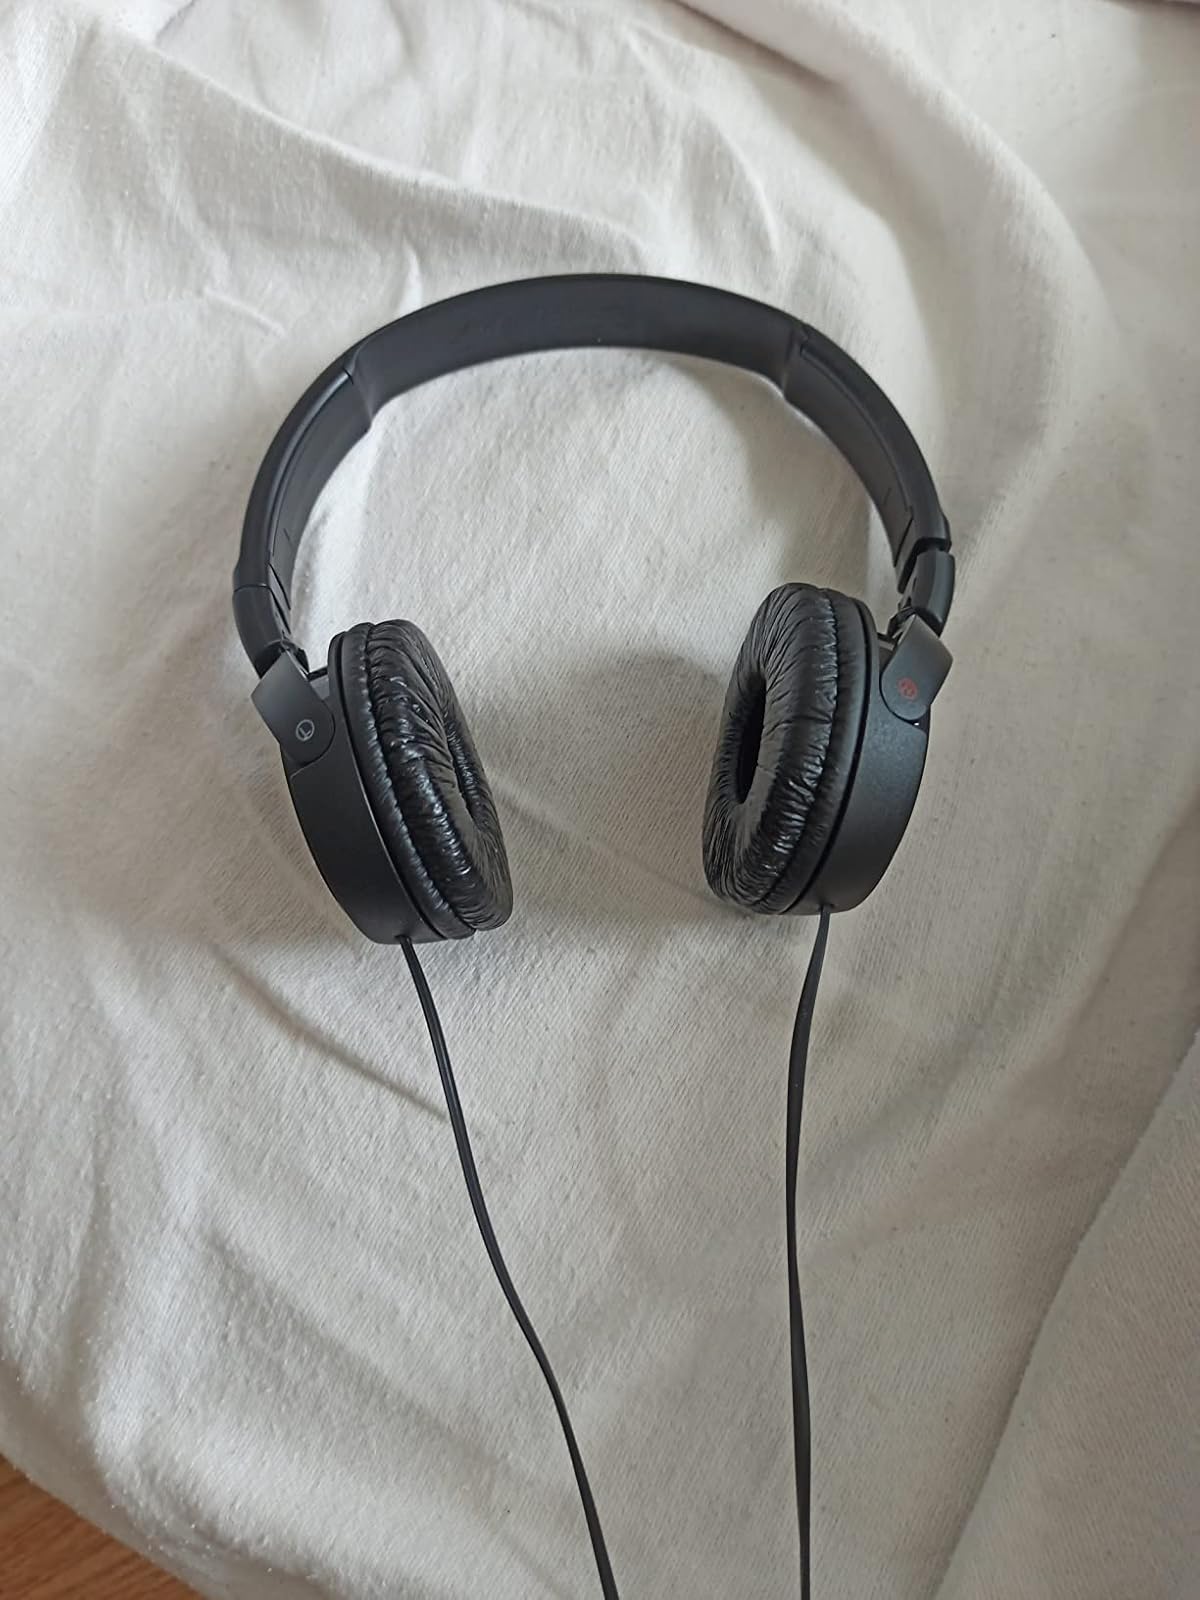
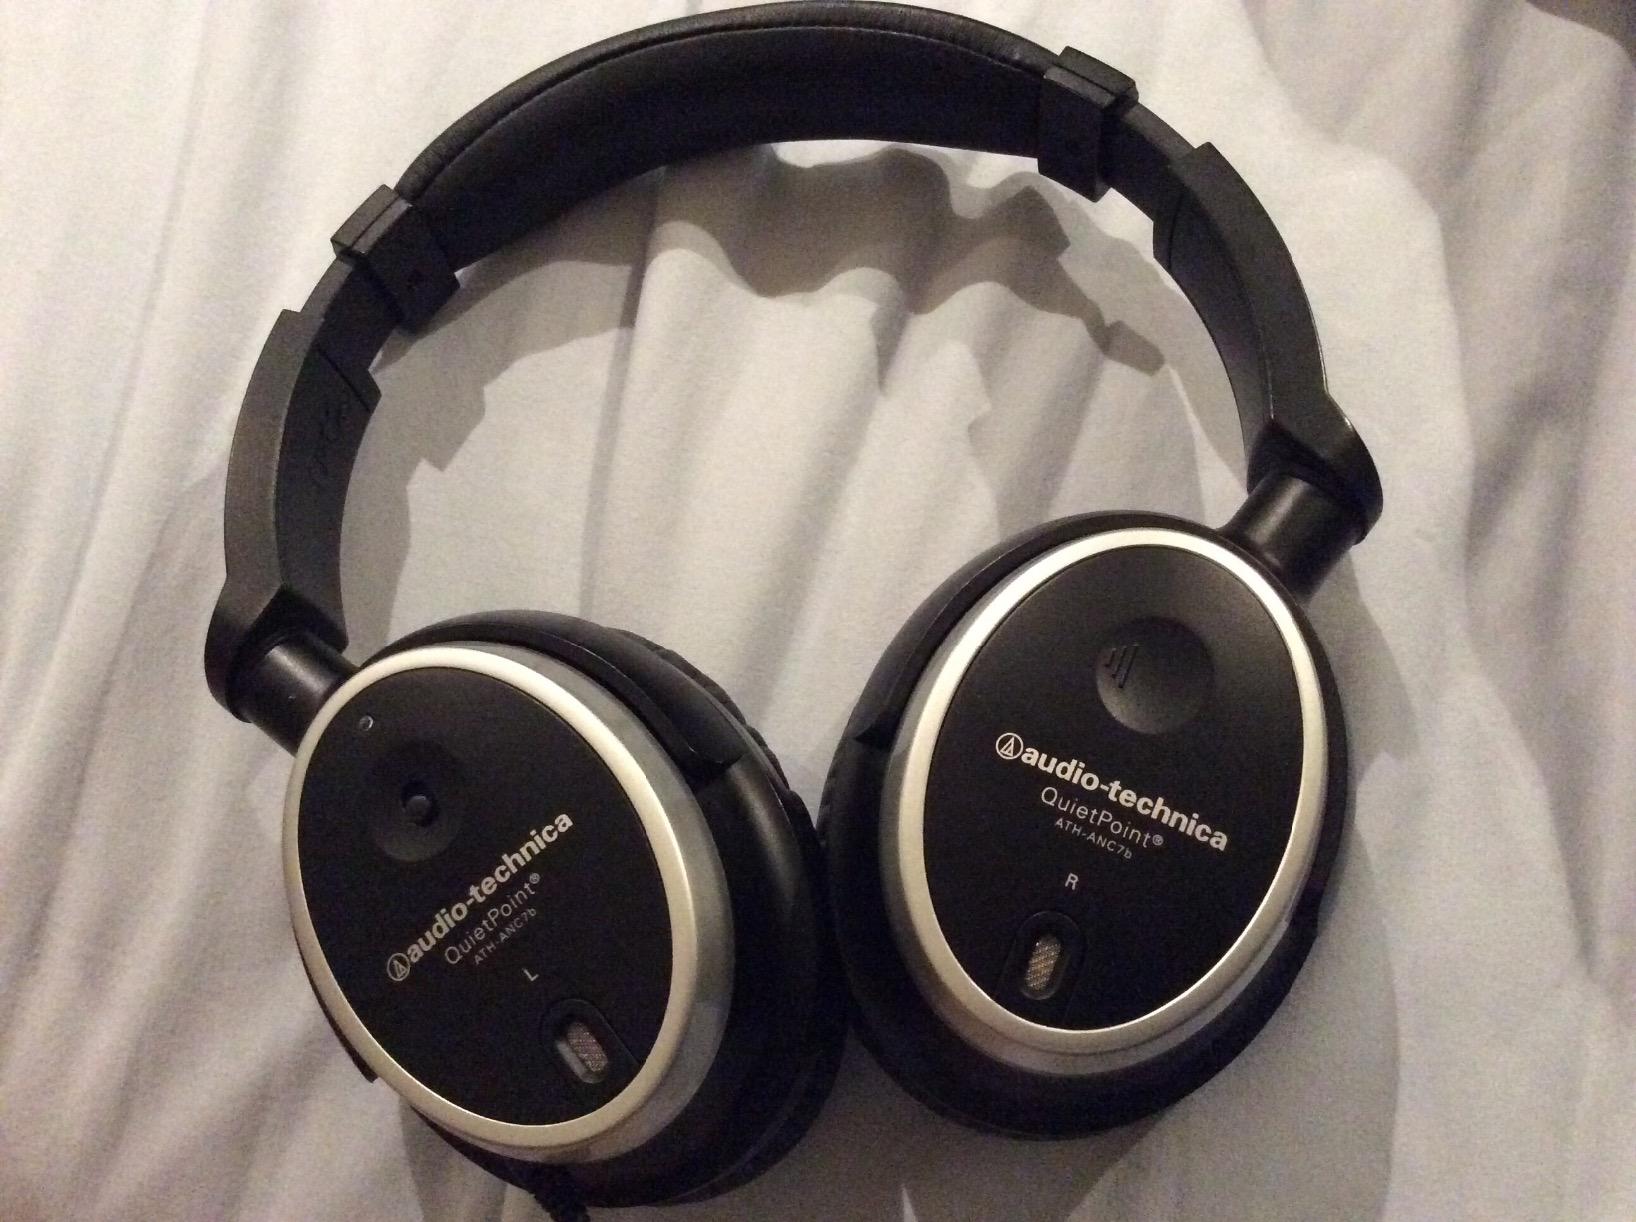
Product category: headphones
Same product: no